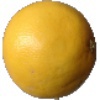
Label: Grapefruit White 1